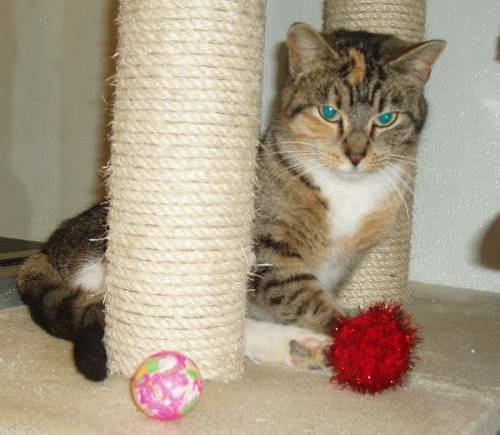
Label: cat